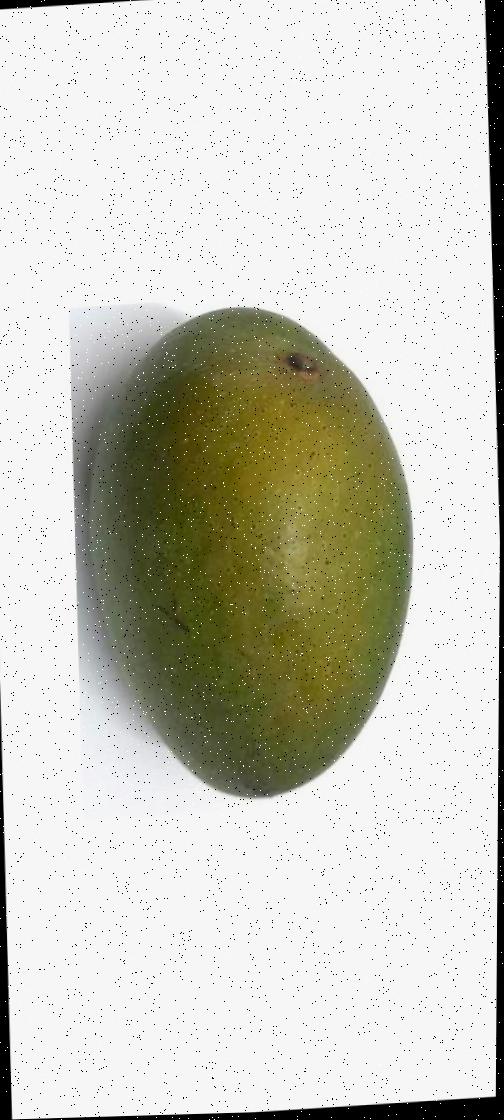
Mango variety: Ashshina Zhinuk